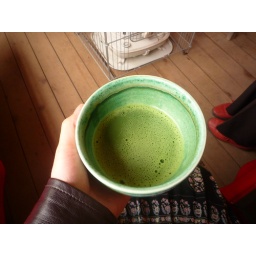
took a breather over a cup of green tea.